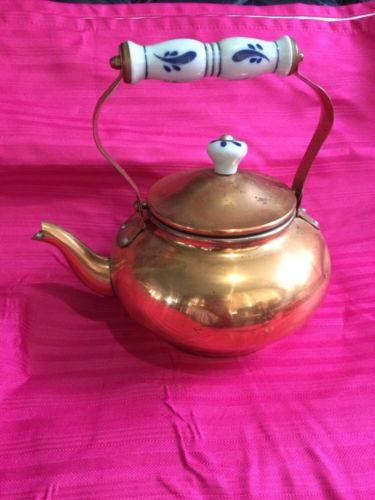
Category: kettle